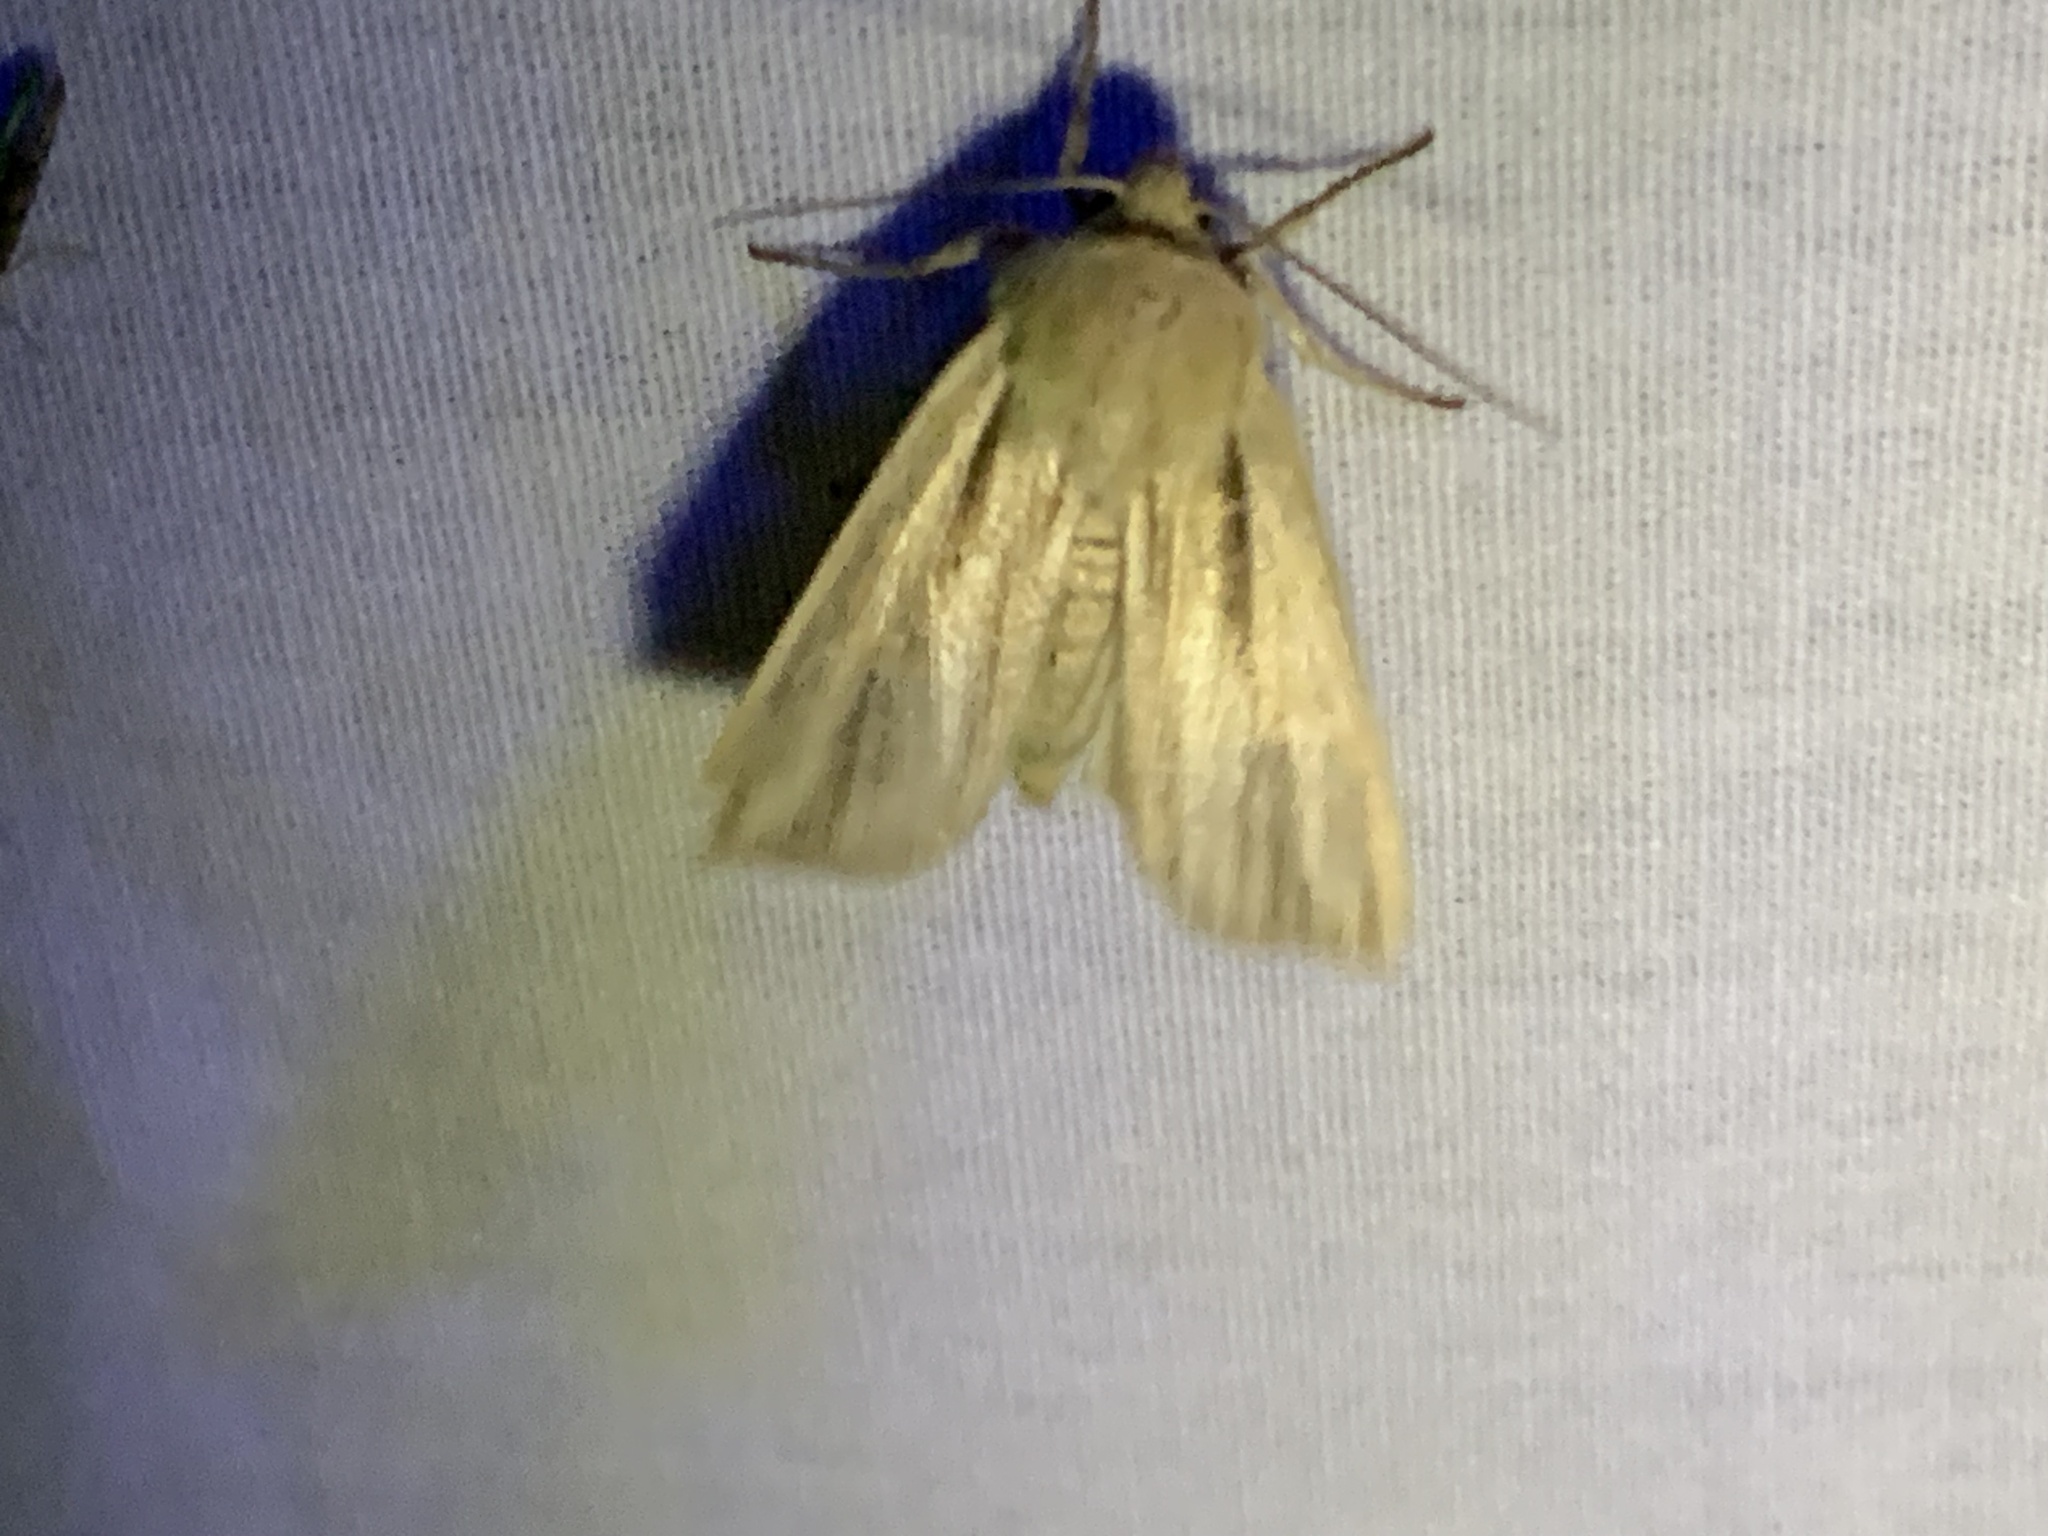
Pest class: wheathead_armyworm_Dargida_diffusa